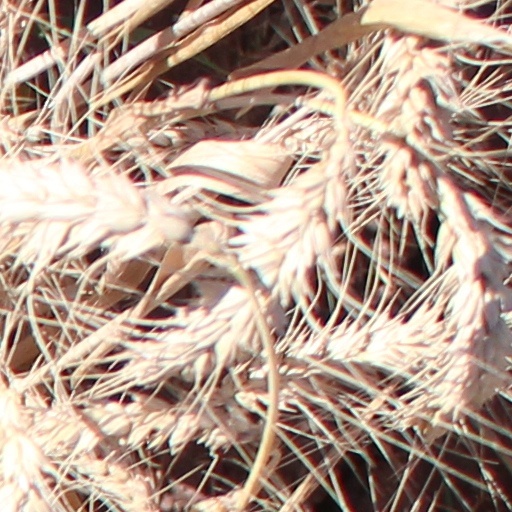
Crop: wheat